History of Stroud Green

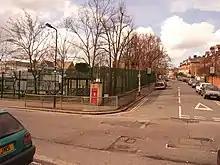
The site of the original Stroud Green and Hornsey High School for Girls is now the playground of St Aidan's primary school, as seen in March 2008

No 175 Stroud Green Road, built in the 1860s, began life as a girls school, although by the 1880s it had become the home of George Osborne Barratt, founder of the famous brand of sweets and liquorice made nearby in Wood Green. By 1899 it had been bought by a local draper, a Welshman called David Hall, who soon acquired the two adjacent properties (173 and 177), to create a large shop on the ground floor.